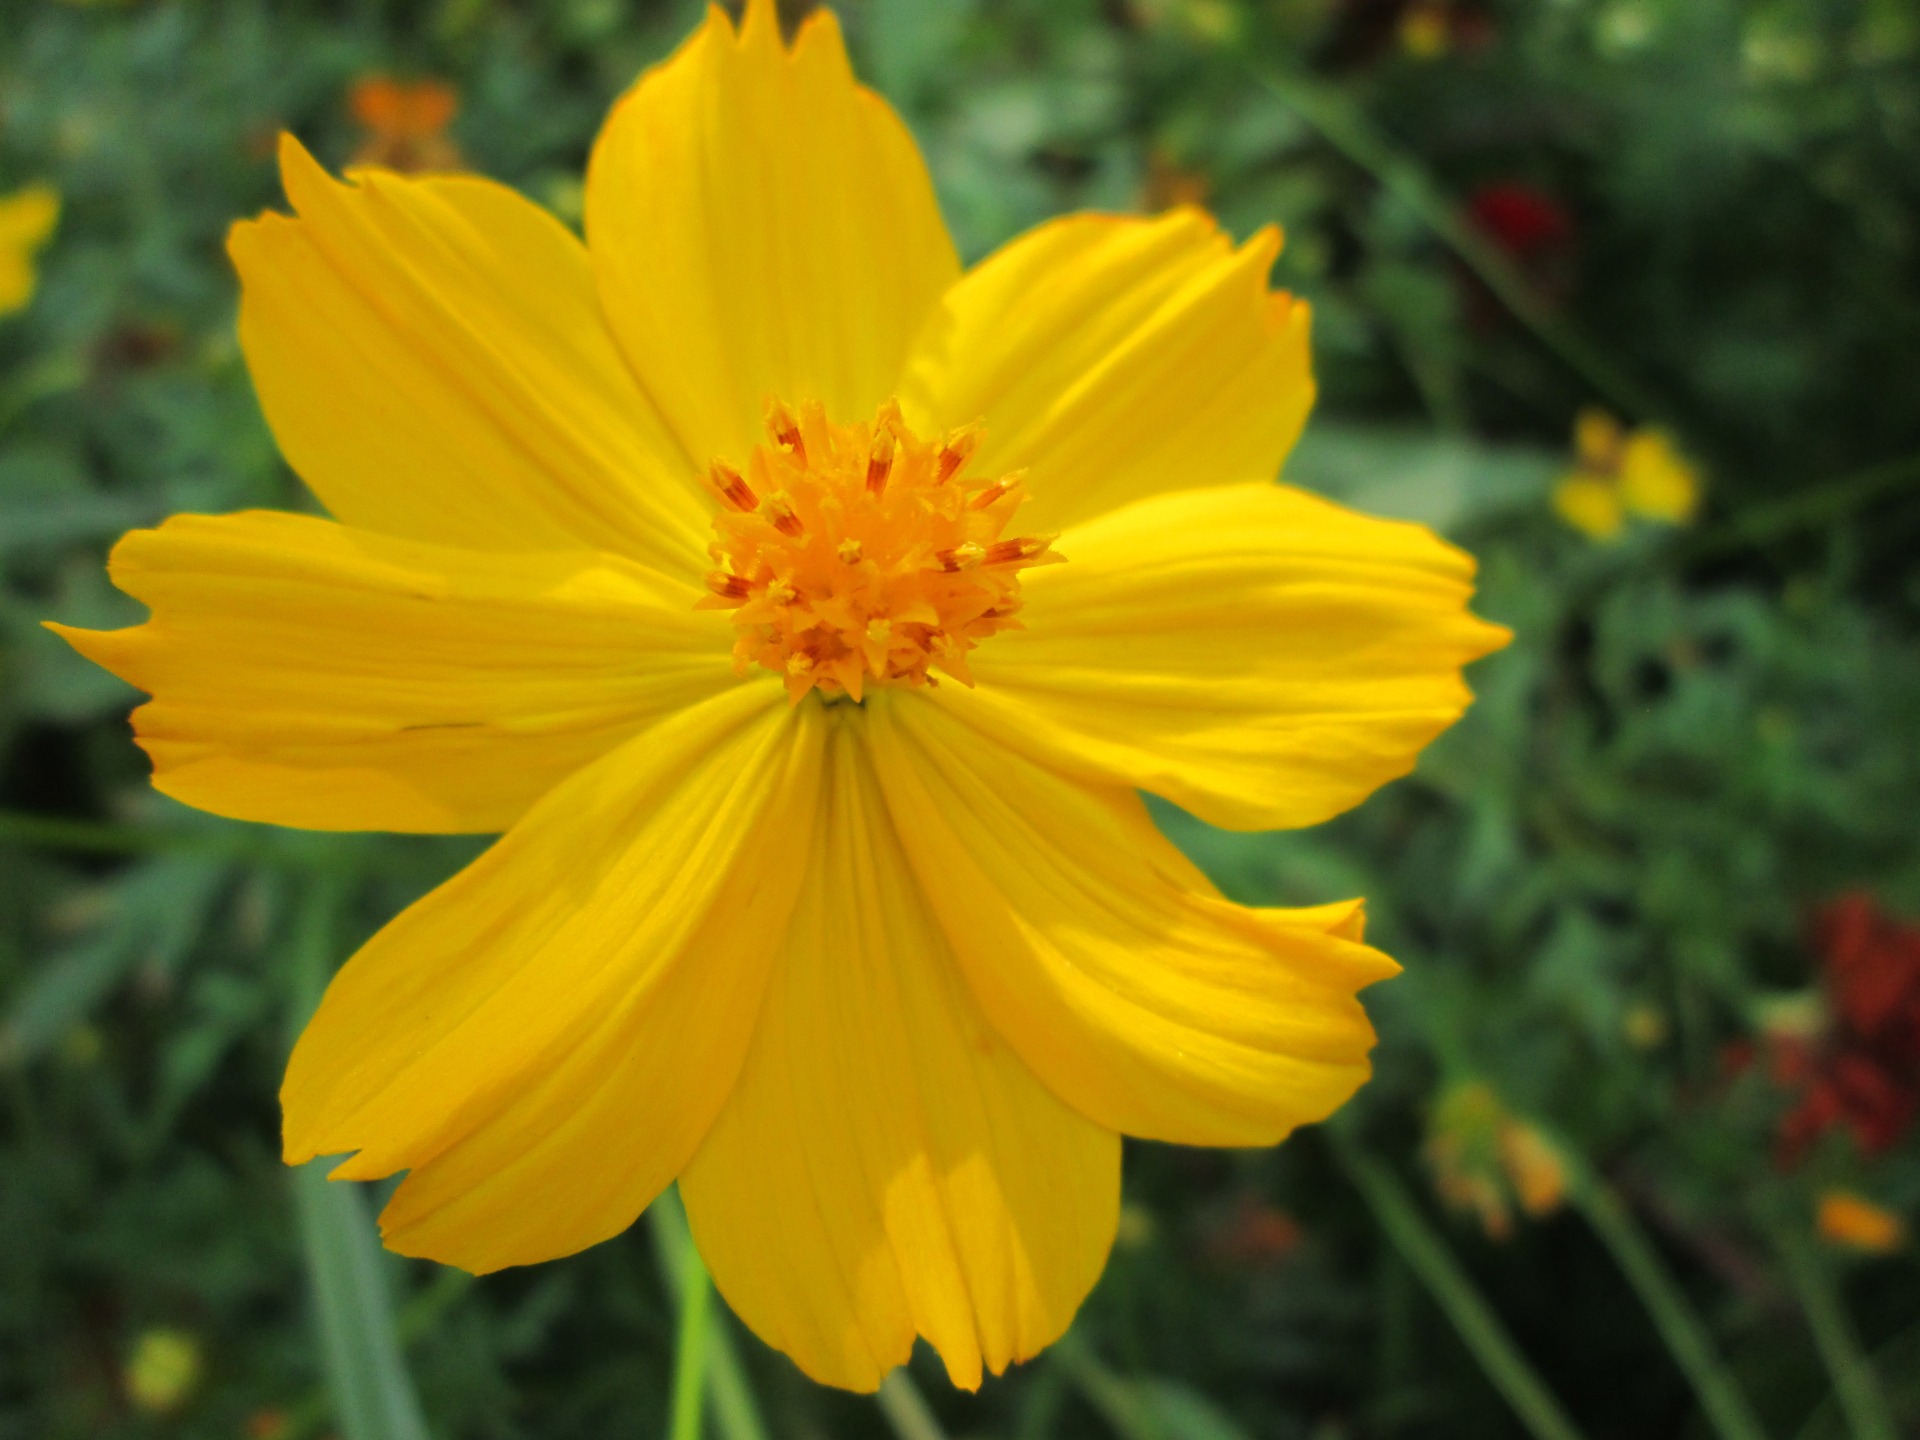
plant, field, meadow, flower, petal, park, botany, yellow, garden, flora, wildflower, macro photography, flowering plant, daisy family, sulfur cosmos, annual plant, plant stem, land plant, garden cosmos